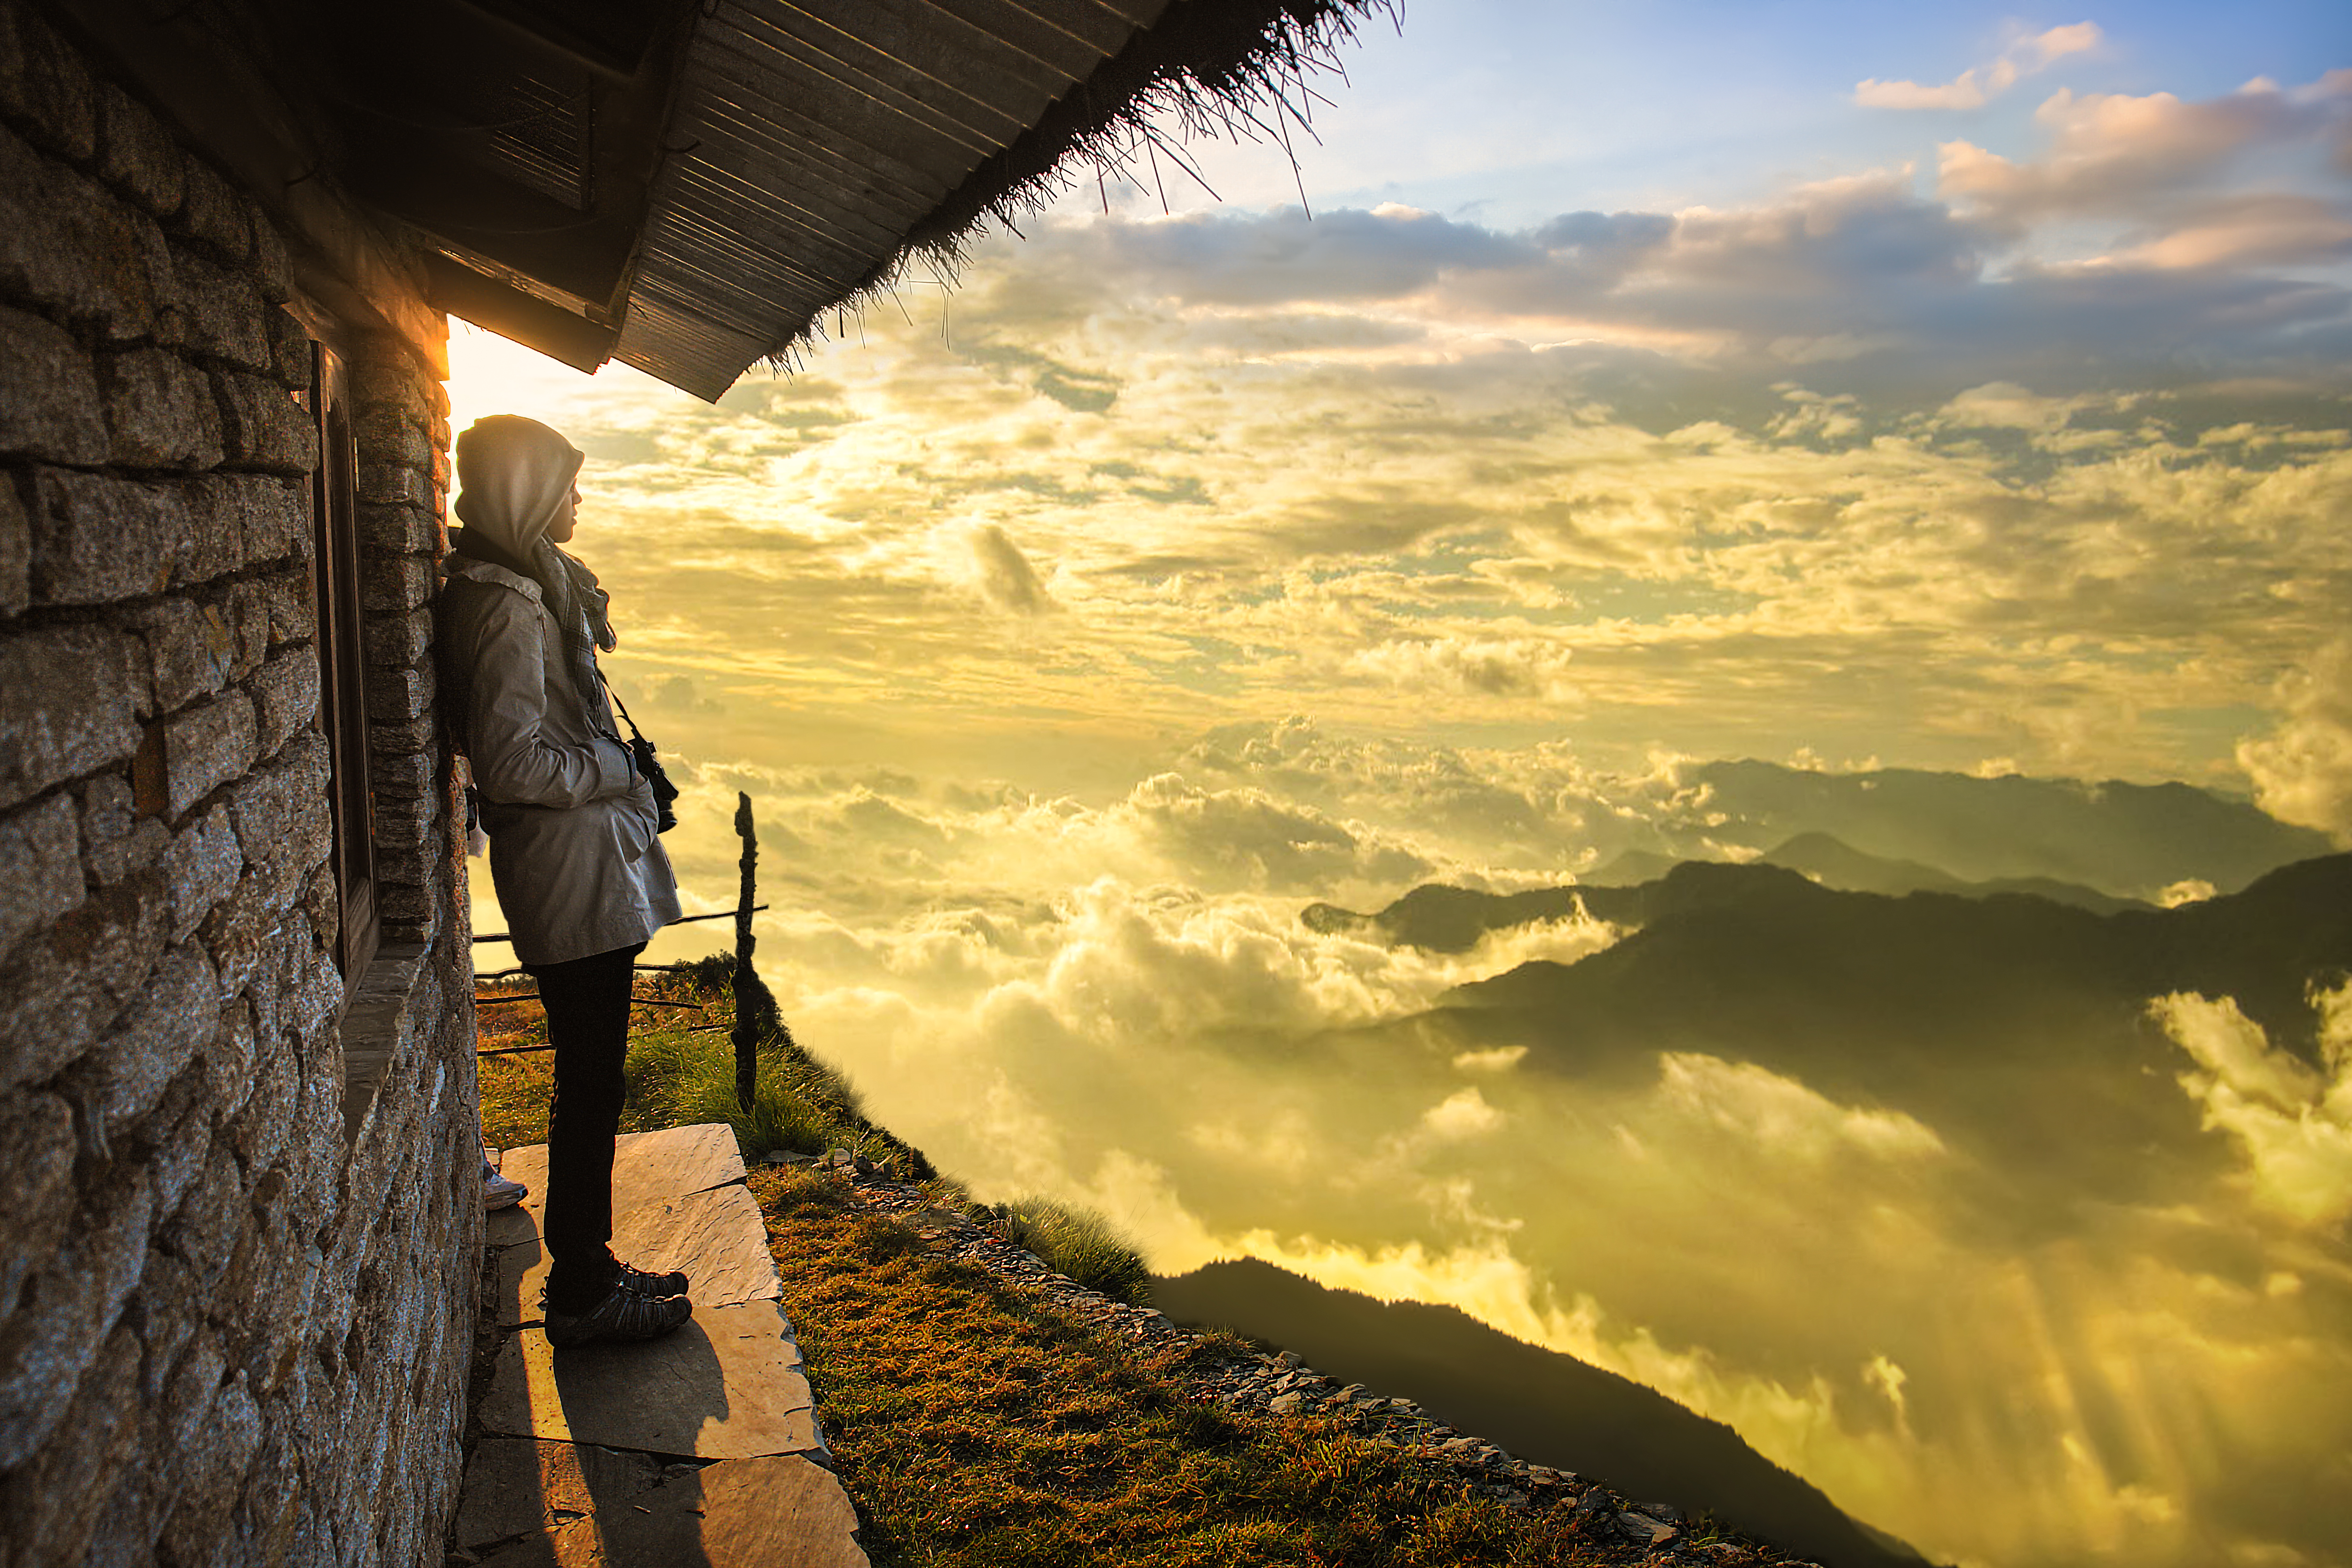
cloud, sea, mountain, sky, sunrise, atmosphere, flash photography, afterglow, People in nature, sunset, wood, atmospheric phenomenon, cumulus, dusk, horizon, landscape, travel, Tints and shades, slope, backlighting, leisure, rock, evening, sun, meteorological phenomenon, winter, reflection, roof, shadow, heat, town, ocean, adventure, mountain range, hill, silhouette, recreation, dawn, sitting, darkness, tourism, coast, vacation, summit